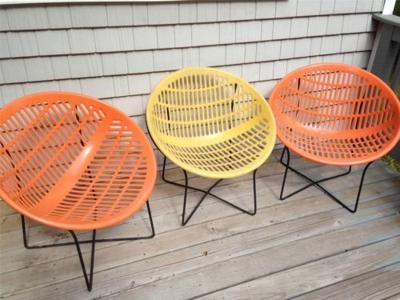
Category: chair